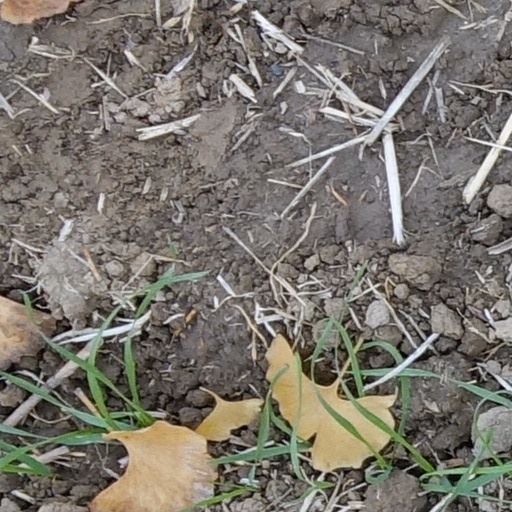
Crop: wheat